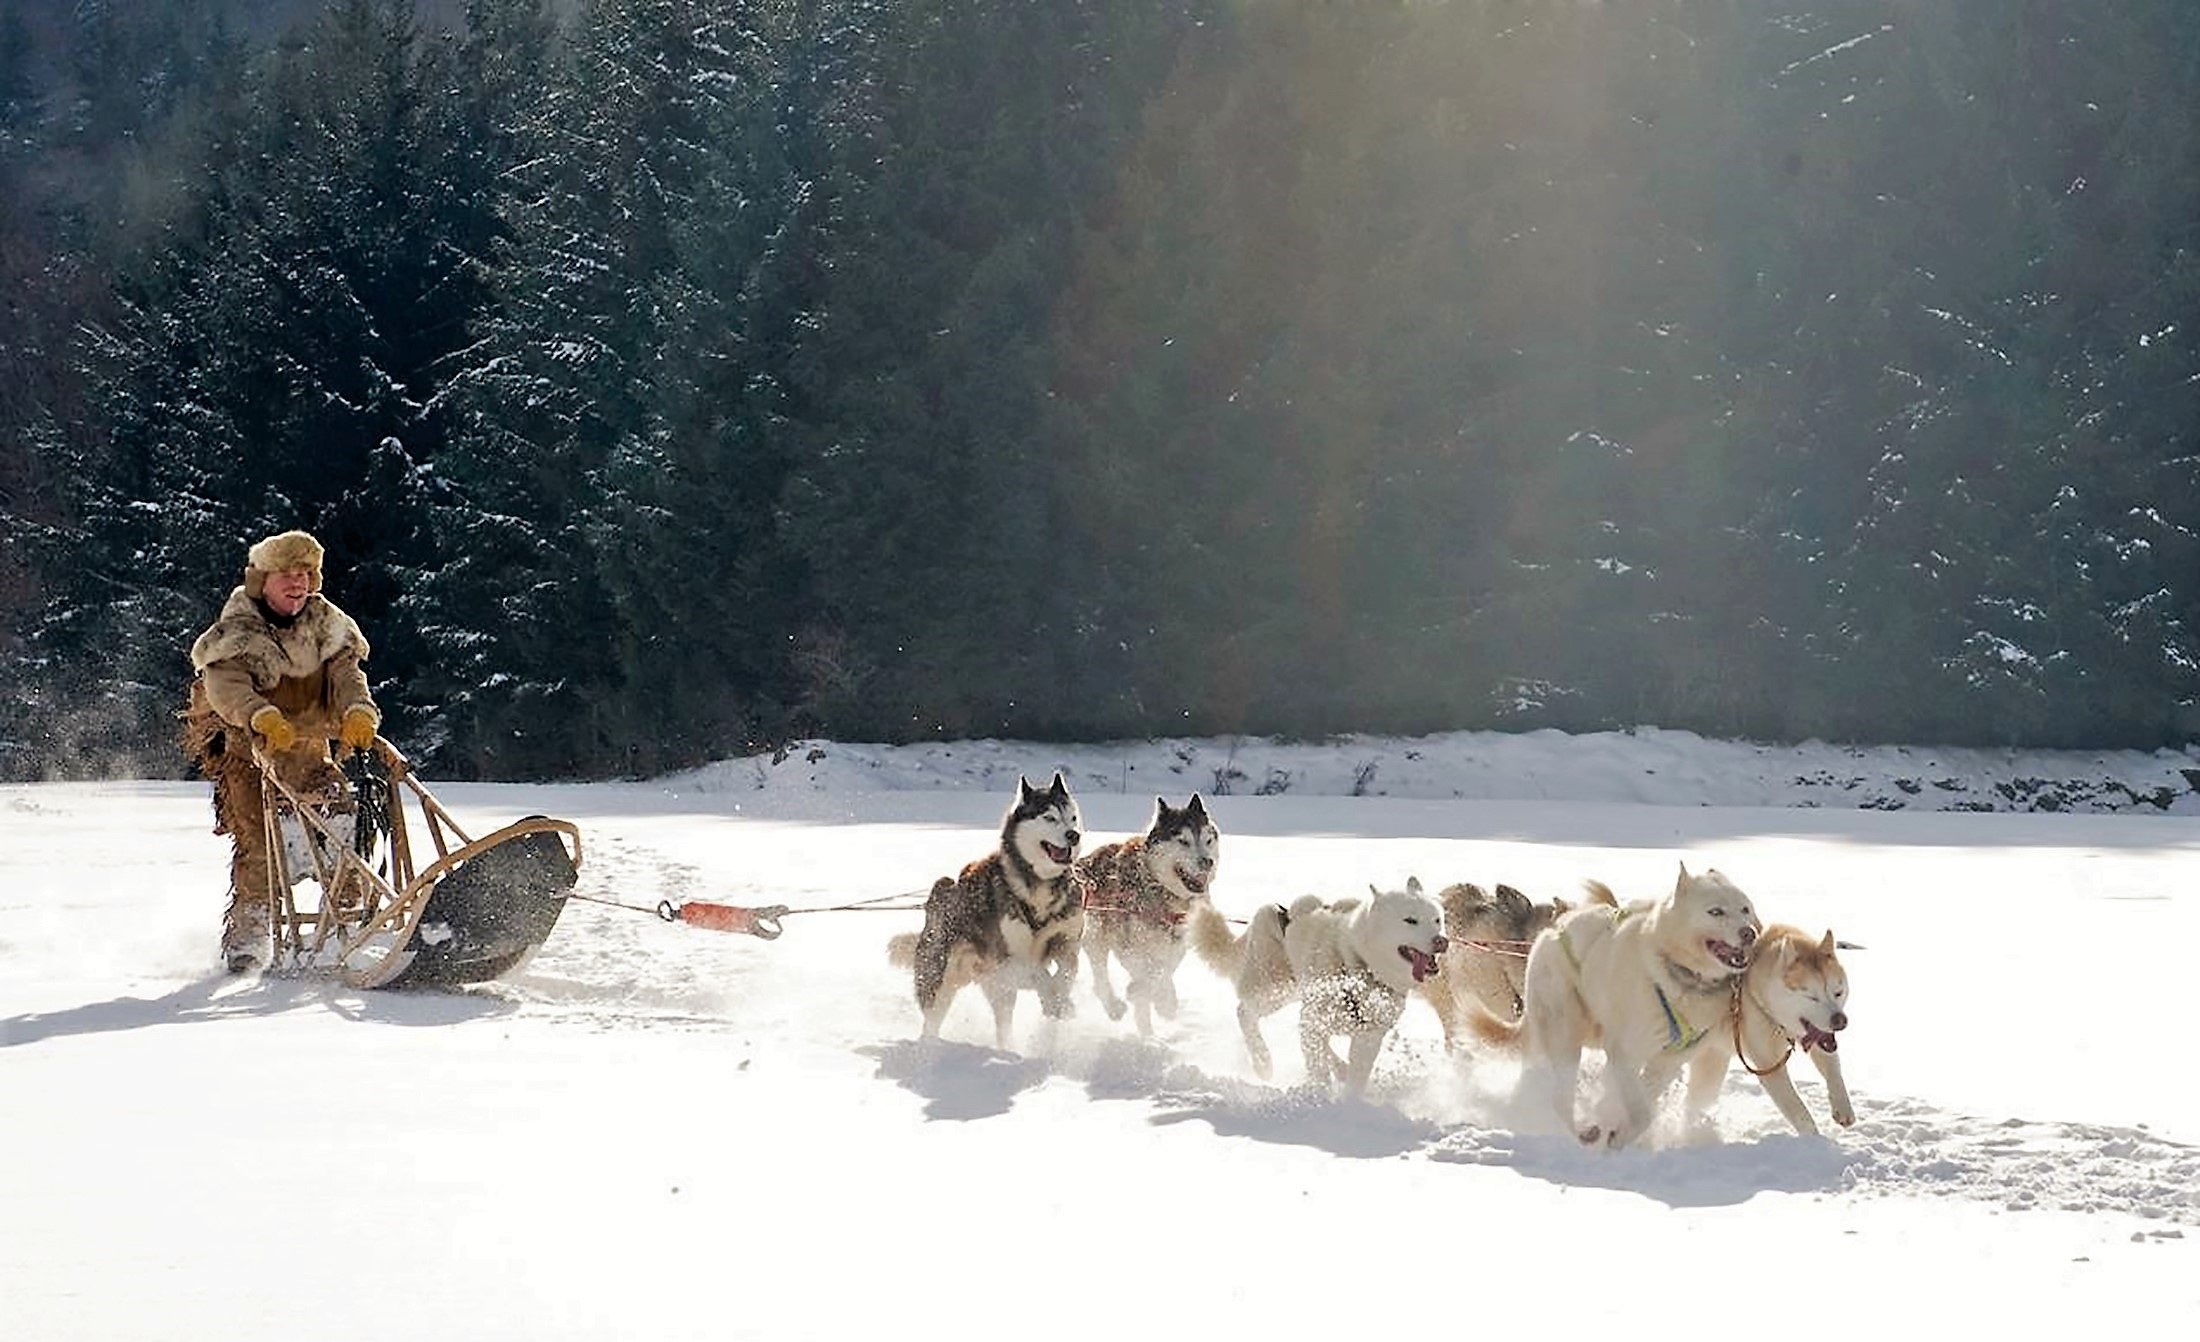
landscape, tree, nature, mountain, snow, cold, winter, white, dog, vehicle, dogs, winters, sled, dog sled, snowy landscape, land vehicle, dog like mammal, sled dog racing